Ulysse Nardin

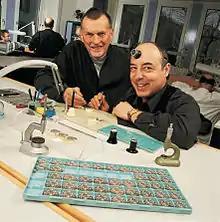
Rolf Schnyder and Ludwig Oechslin

Ulysse Nardin was born in 1823 in Le Locle, Switzerland. During the long and snowy winters, inhabitants used to produce timekeeping instruments to survive, as they couldn't live from farming alone. Ulysse Nardin first trained as an apprentice horologist under his father, Léonard-Frédéric Nardin, and perfected his skills under the tutelage of Frédéric-William Dubois and Louis JeanRichard-dit-Bressel, two master watchmakers who were experts in precision watches and whose fame extended beyond the mountains of Neuchâtel, Switzerland.